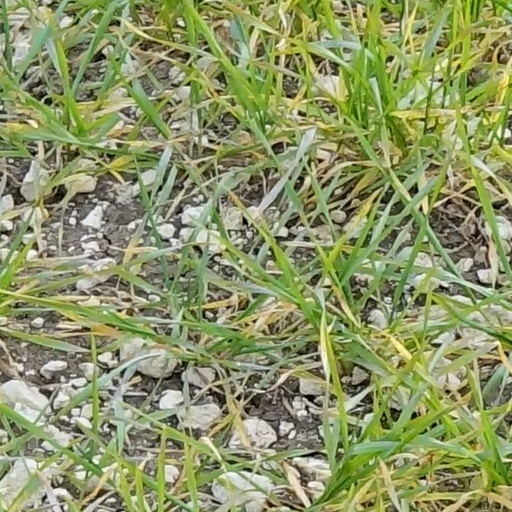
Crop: wheat